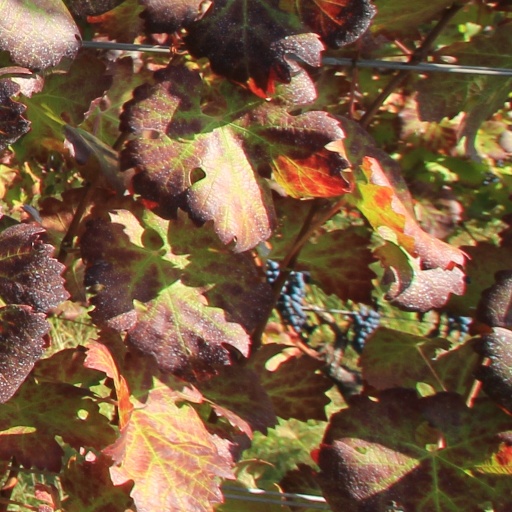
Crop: grape